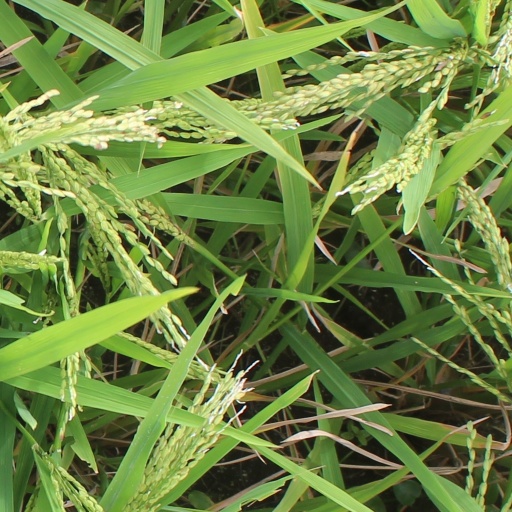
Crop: rice